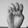
ASL letter: E